Crosstalk (biology)

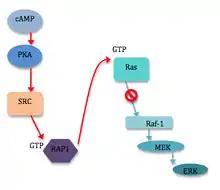
Figure 1: a possible mechanism of cAMP/PKA inhibition of ERK activation (MAPK pathway). cAMP activation of PKA activates Rap1 via Src. Rap1 then phosphorylates Ras and inhibits signaling to Raf-1.

Crosstalk can even be observed across membranes. Membrane interactions with the extracellular matrix (ECM) and with neighboring cells can trigger a variety of responses within the cell. However, the topography and mechanical properties of the ECM also come to play an important role in powerful, complex crosstalk with the cells growing on or inside the matrix. For example, integrin-mediated cytoskeleton assembly and even cell motility are affected by the physical state of the ECM. Binding of the α5β1 integrin to its ligand (fibronectin) activates the formation of fibrillar adhesions and actin filaments. Yet, if the ECM is immobilized, matrix reorganization of this kind and formation of fibrillar adhesions is inhibited. In turn, binding of the same integrin (α5β1) to an immobilized fibronectin ligand is seen to form highly phosphorylated focal contacts/focal adhesion (cells involved in matrix adhesion) within the membrane and reduces cell migration rates In another example of crosstalk, this change in the composition of focal contacts in the cytoskeleton can be inhibited by members of yet another pathway: inhibitors of myosin light-chain kinases or Rho kinases, H-7 or ML-7, which reduce cell contractility and consequently motility. (see figure 2).